Yi Bangja

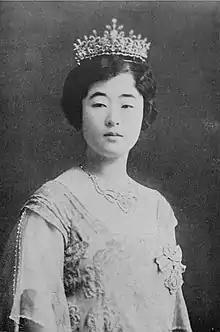
Then-Princess Masako wearing the Order of the Precious Crown, between 1919/1926

Yi Bangja, Crown Princess of Korea (4 November 1901 – 30 April 1989) was the wife of Crown Prince Euimin, the last Crown Prince of the Korean Empire. She was born as , a member of the Japanese Imperial Family.